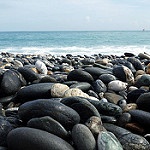
Scene: Outdoor